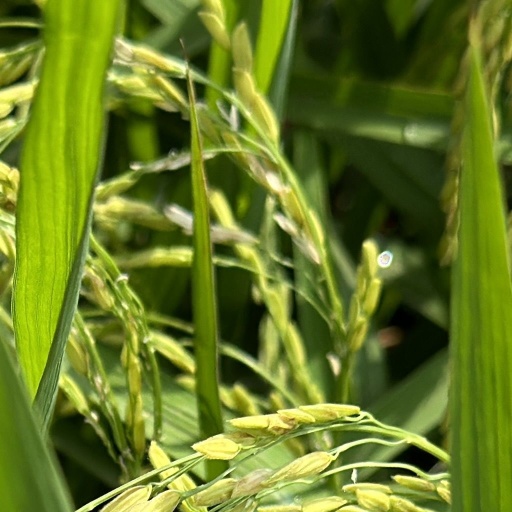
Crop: rice